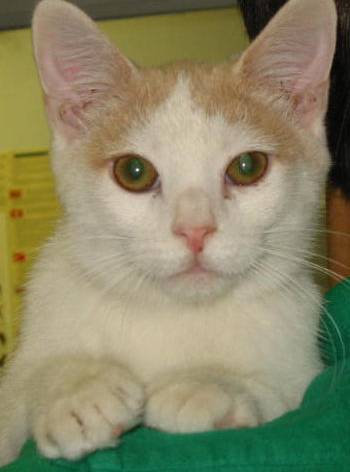
Label: cat